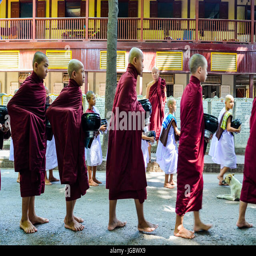
monks collecting alms at the temple